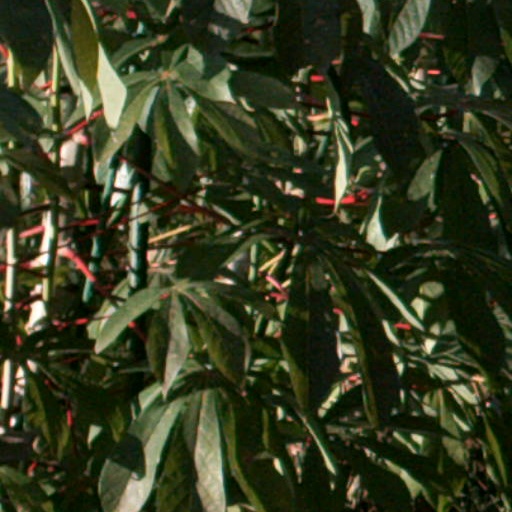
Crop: cassava